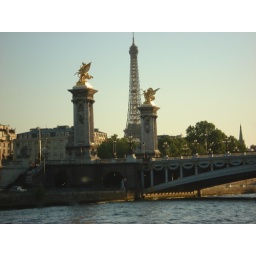
eiffel tower is being sandwiched by the two tower of the bridge leading to musee de louvre.